Death and funeral of Prince Philip, Duke of Edinburgh

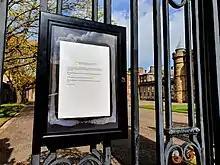
An official notice announcing the death of the Duke of Edinburgh posted outside the Palace of Holyroodhouse in Edinburgh

In private, the Queen said her husband's death had "left a huge void in her life". The Duke's children paid tribute to him in interviews recorded for broadcast after his death. Prince Charles also made a televised short statement from Highgrove House, describing his father as a "much loved and appreciated figure" who had "given the most remarkable, devoted service to the Queen, to my family and to the country, but also to the whole of the Commonwealth". In accordance with the Queen's wishes, the royal family and the royal households observed two weeks of mourning starting on 9 April.